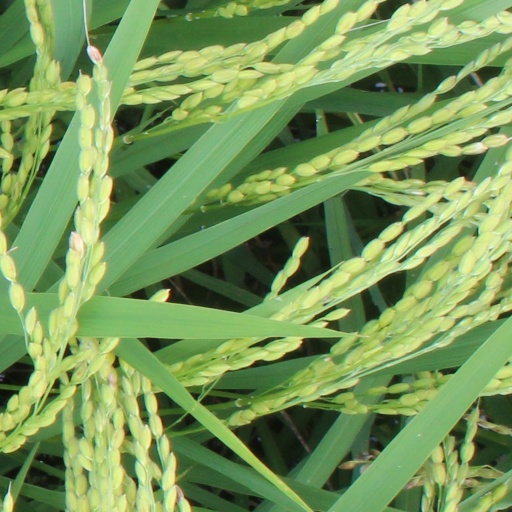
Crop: rice